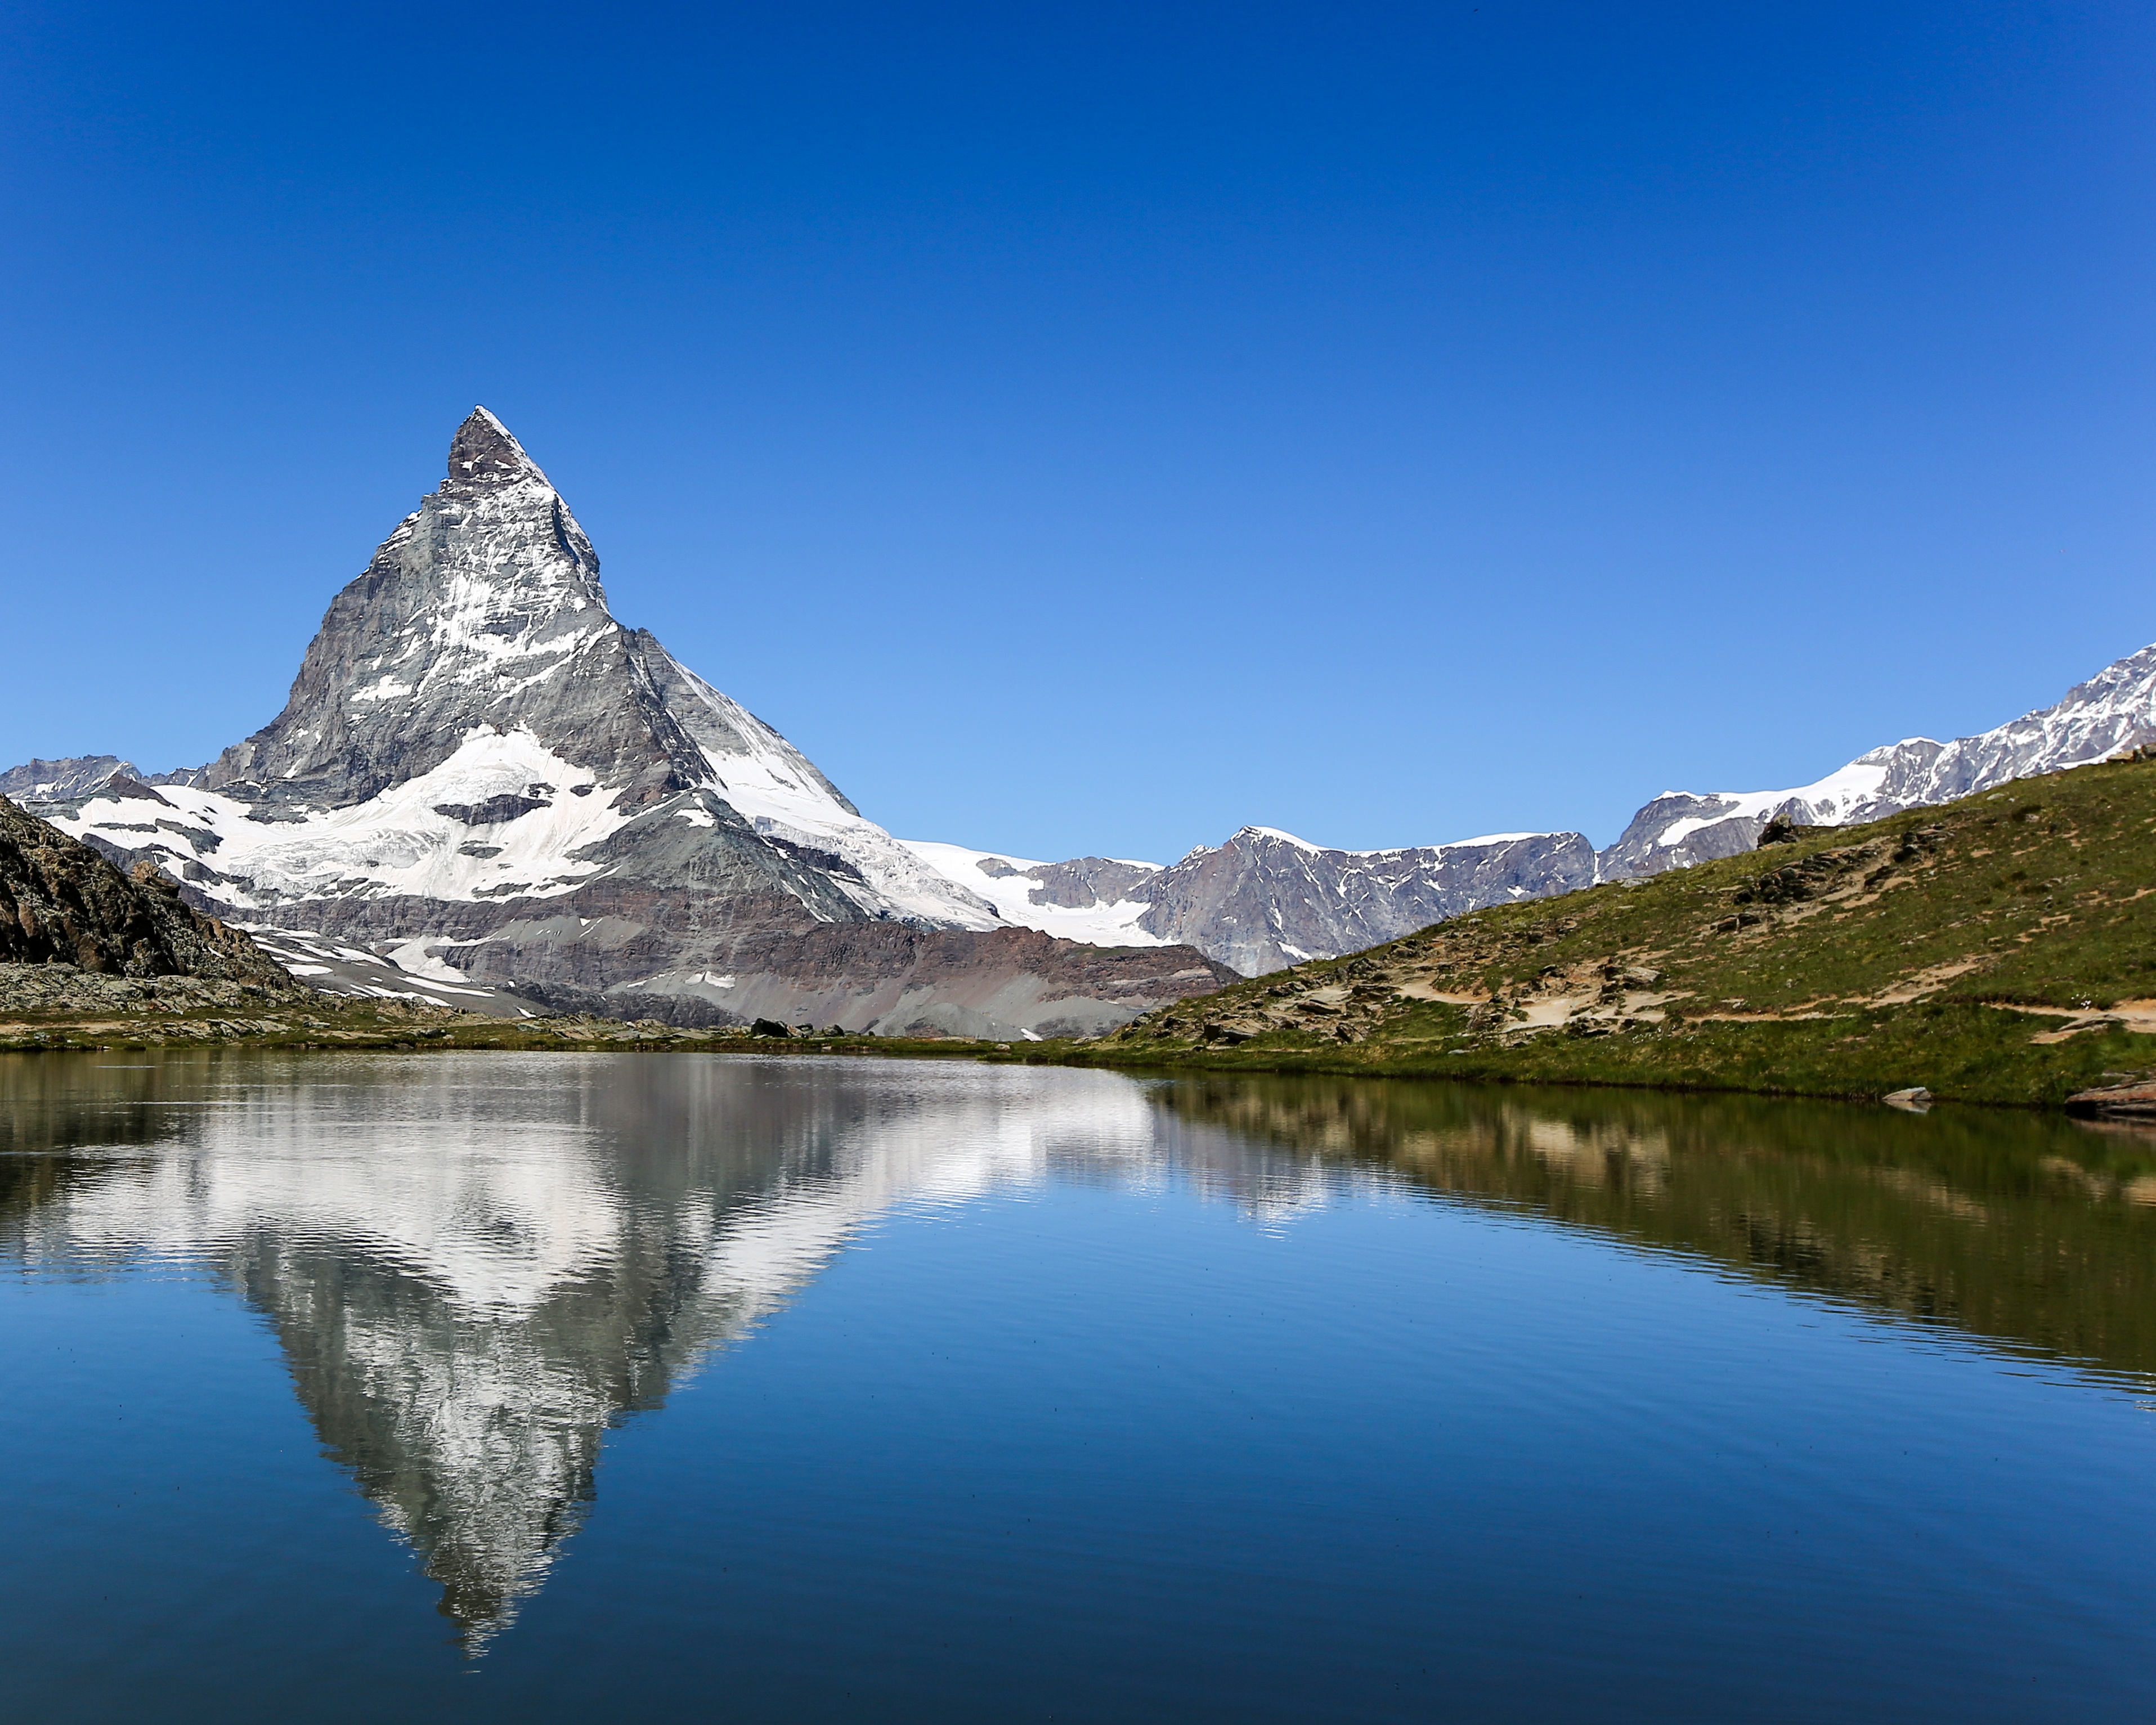
landscape, water, nature, wilderness, mountain, lake, mountain range, horn, reflection, scenery, fjord, reservoir, body of water, alps, swiss, reflections, loch, landform, zermatt, geographical feature, mountainous landforms, glacial landform